Franziska Junge

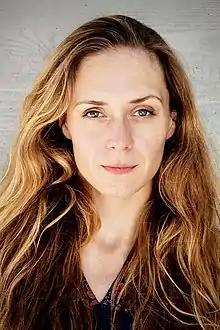

Franziska Junge (born 1981 in Zschopau, East Germany) is a German actress for theatre, film, television as well as a singer.